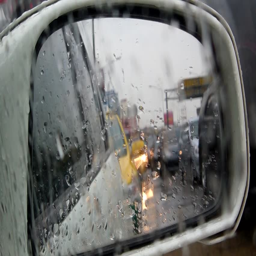
mirror image of the car in the rain